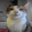
Label: cat